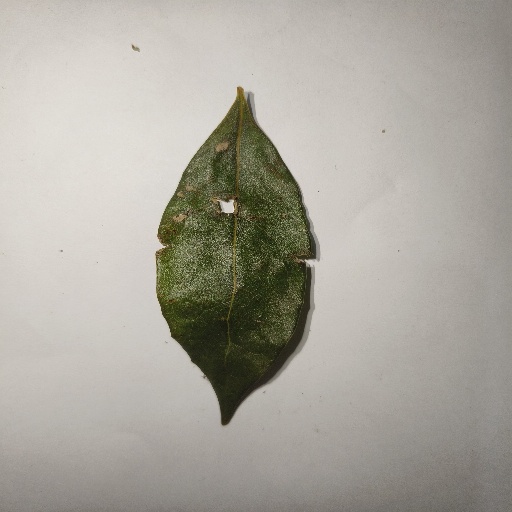
Species: Camphor
Leaf condition: Shot Hole